Gustavo Gac-Artigas

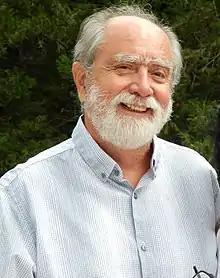

Gustavo Gac-Artigas is a Chilean American writer, playwright, actor, theater director, and editor. Born in Santiago, Chile, he has lived in New Jersey since 1995. He is a correspondent member of the North American Academy of the Spanish Language (Academia Norteamericana de la Lengua Espanola-ANLE) and a member of PEN-Chile and PEN America.